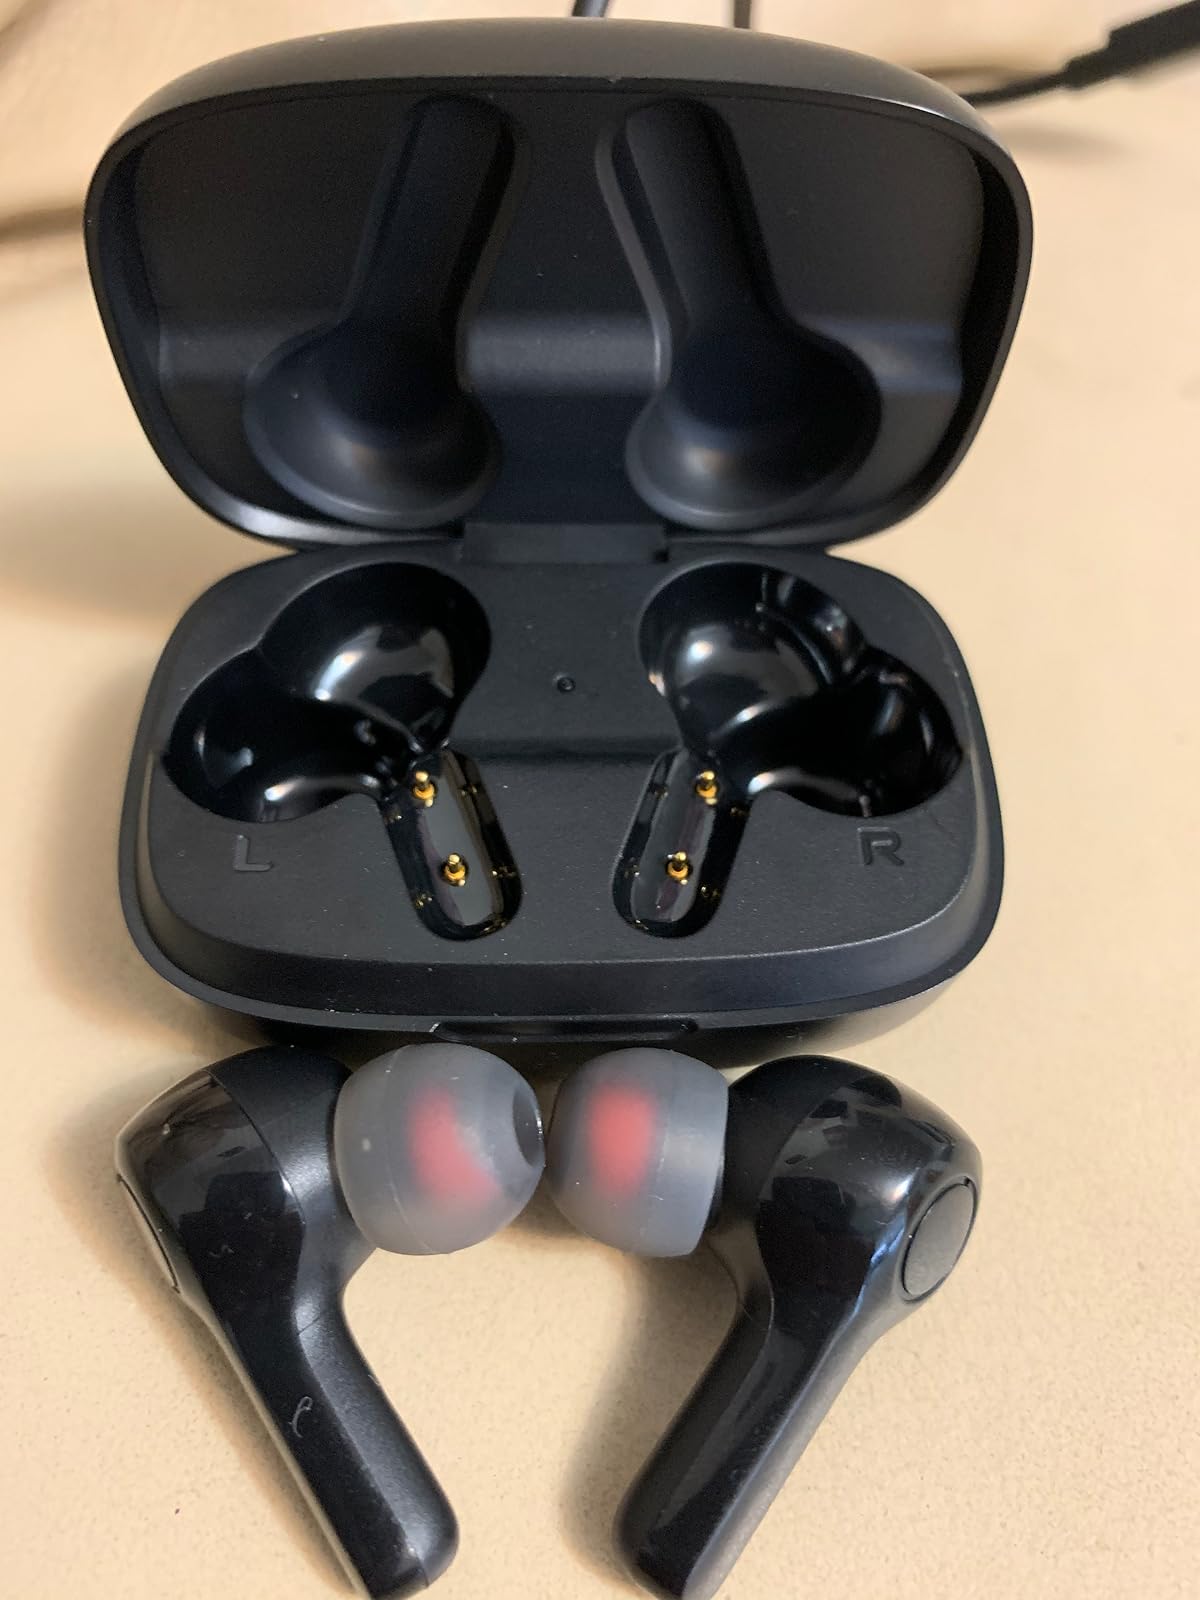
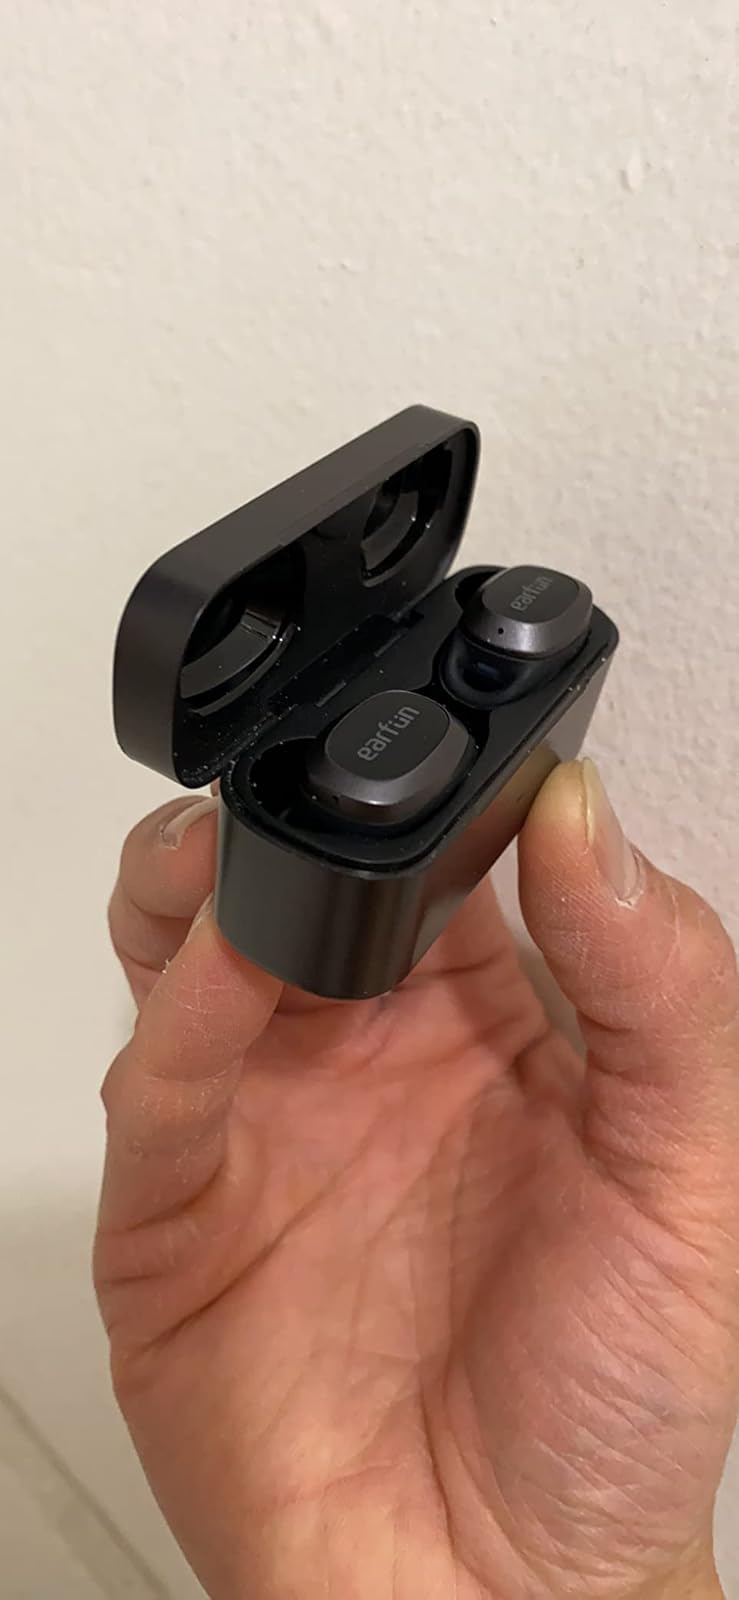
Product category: earbuds
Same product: no